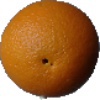
Label: orange